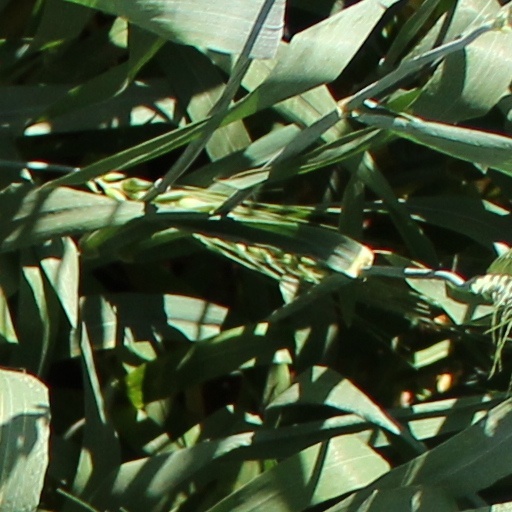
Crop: wheat